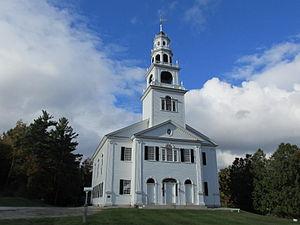
Acworth est une municipalité américaine située dans le comté de Sullivan au New Hampshire. Selon le recensement de 2010, sa population est de 891 habitants.